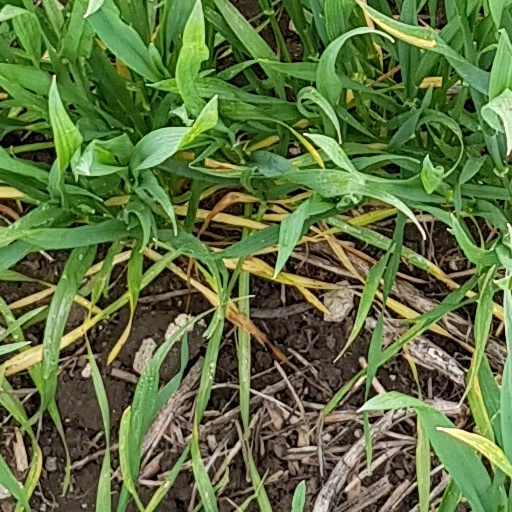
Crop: wheat